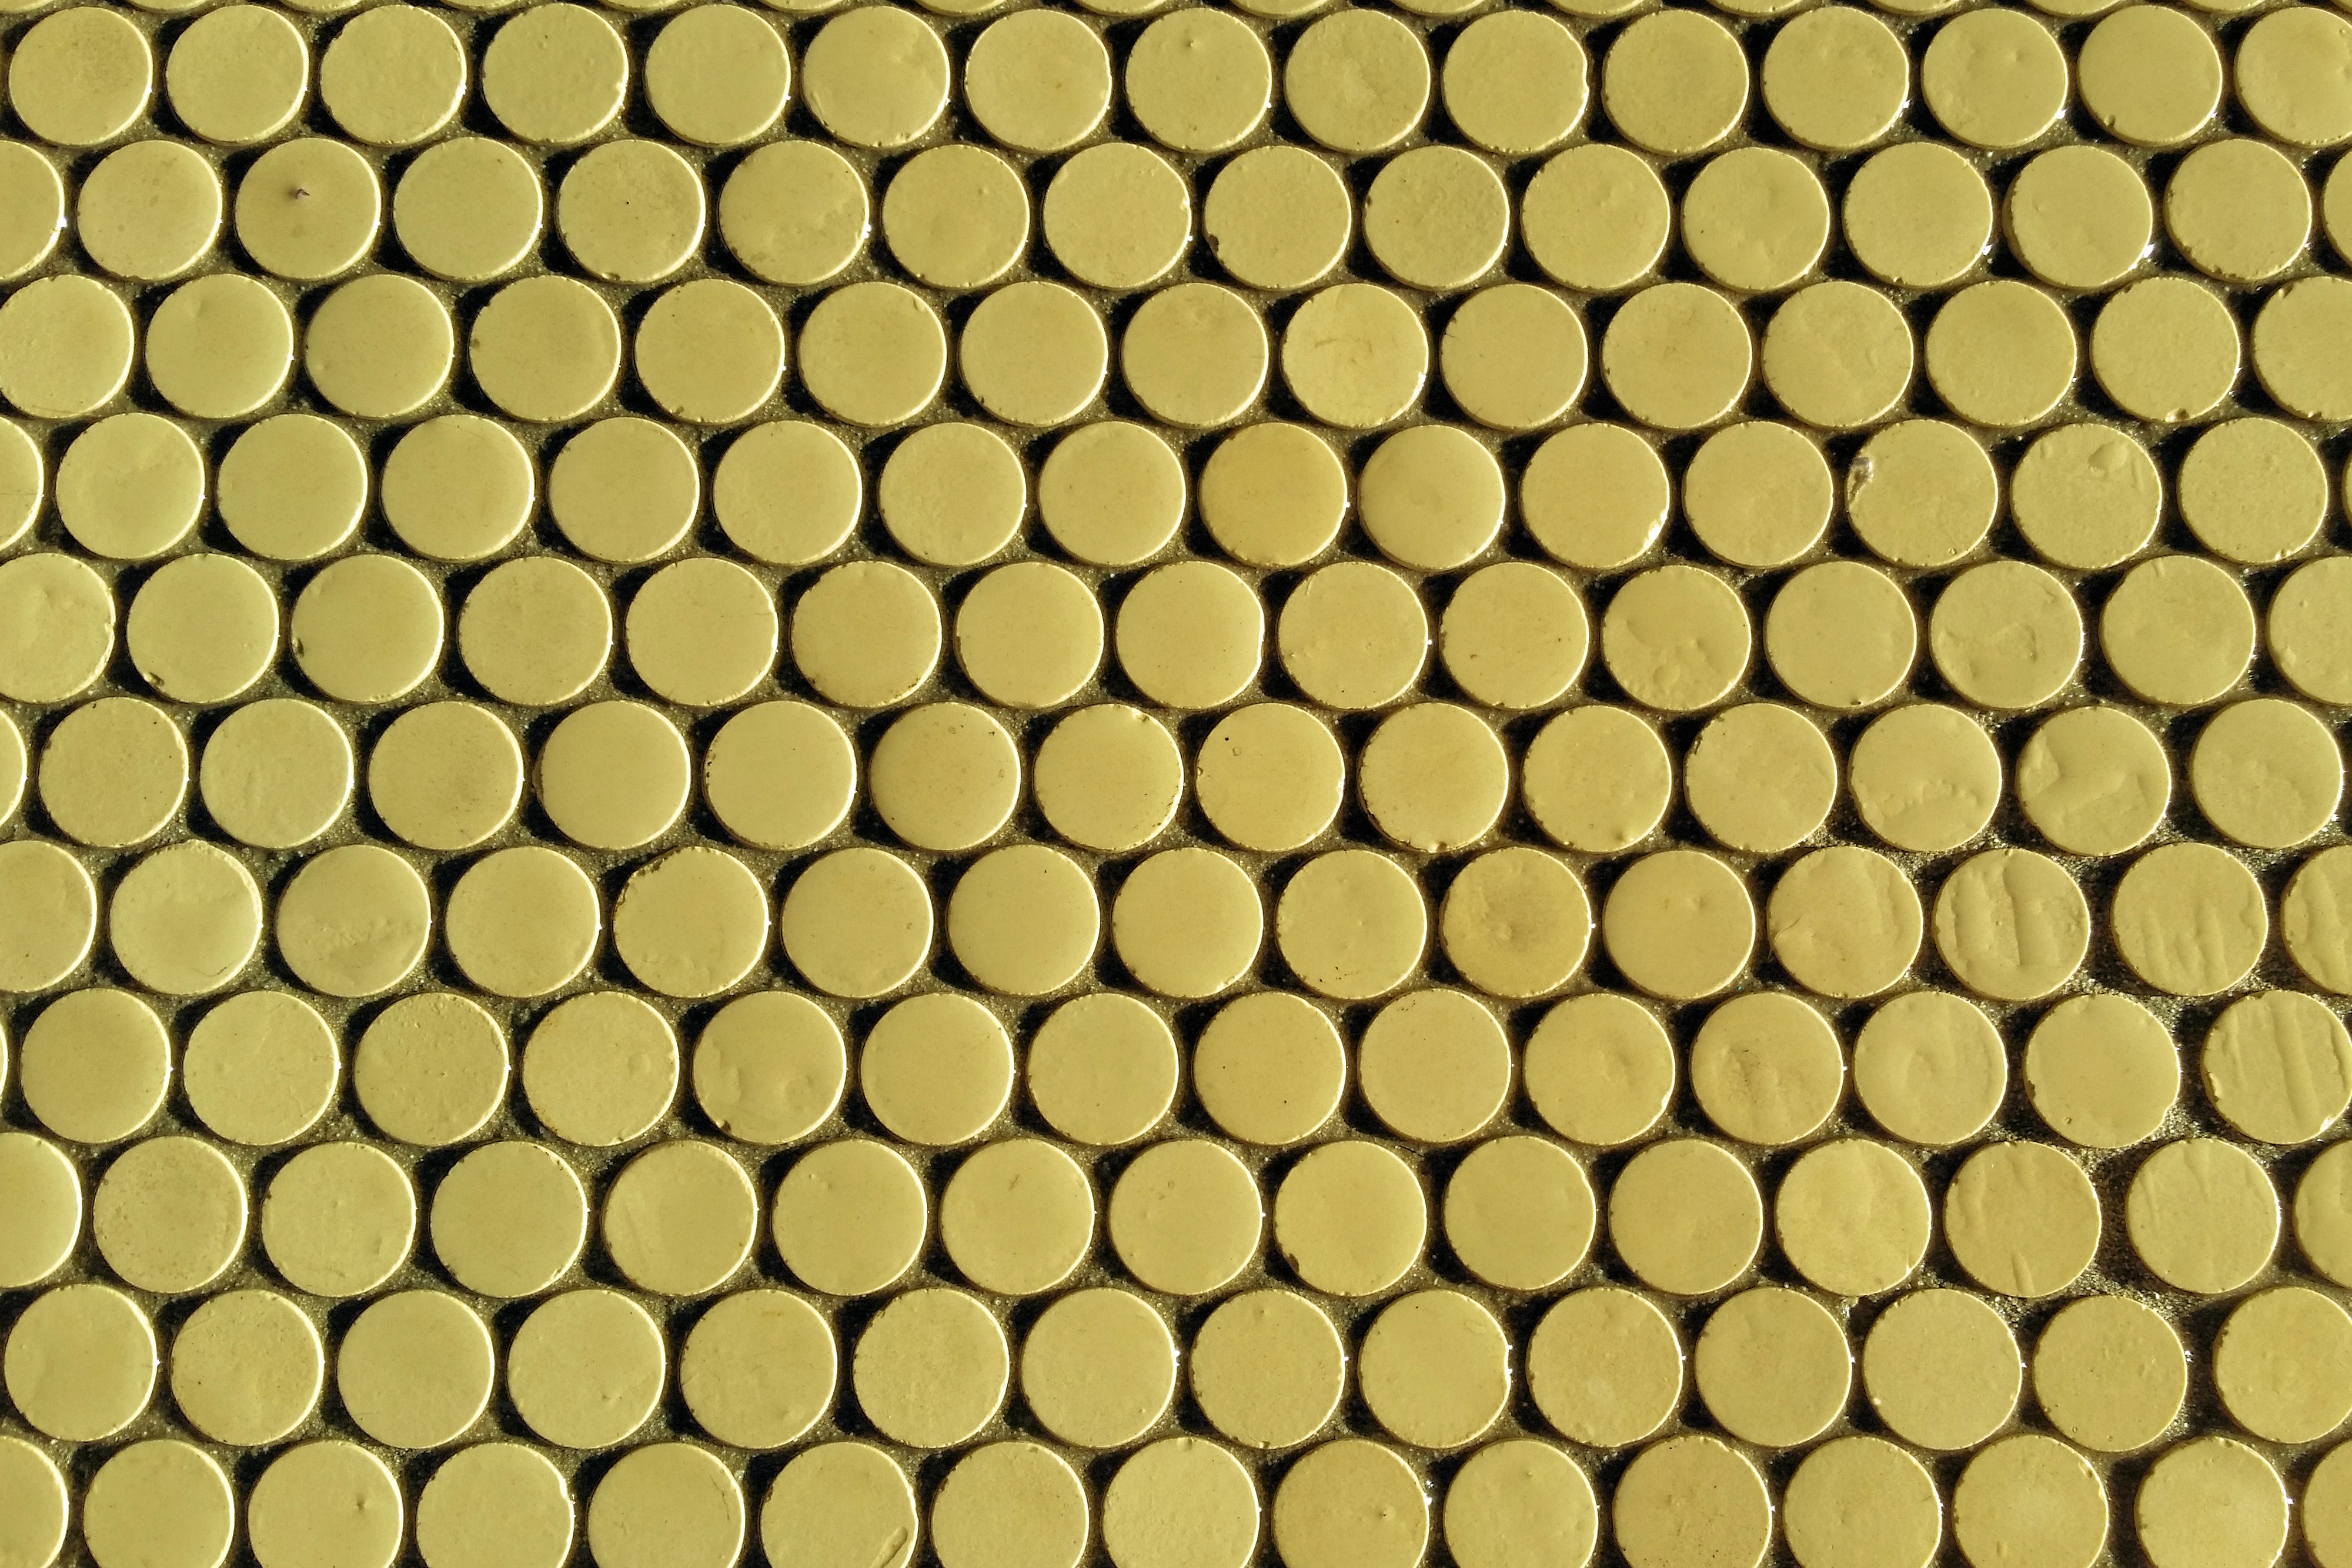
structure, ground, texture, floor, pattern, line, brown, yellow, circle, font, art, background, design, symmetry, tiles, shape, honeycomb, about, flooring, floor tiles, tile flooring